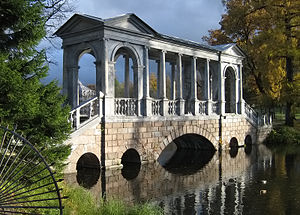
Pusjkin (by)
Marmorbro i Katarina Park i Pusjkin.
Pusjkin er en by 24 km syd for Sankt Petersborg. Byen har 101.101 indbyggere. Det historiske område med paladserne i Zarskoje Selo blev optaget på UNESCO's Verdensarvsliste i 1990. I 1998 blev byen administrativt en del af Sankt Petersborg.